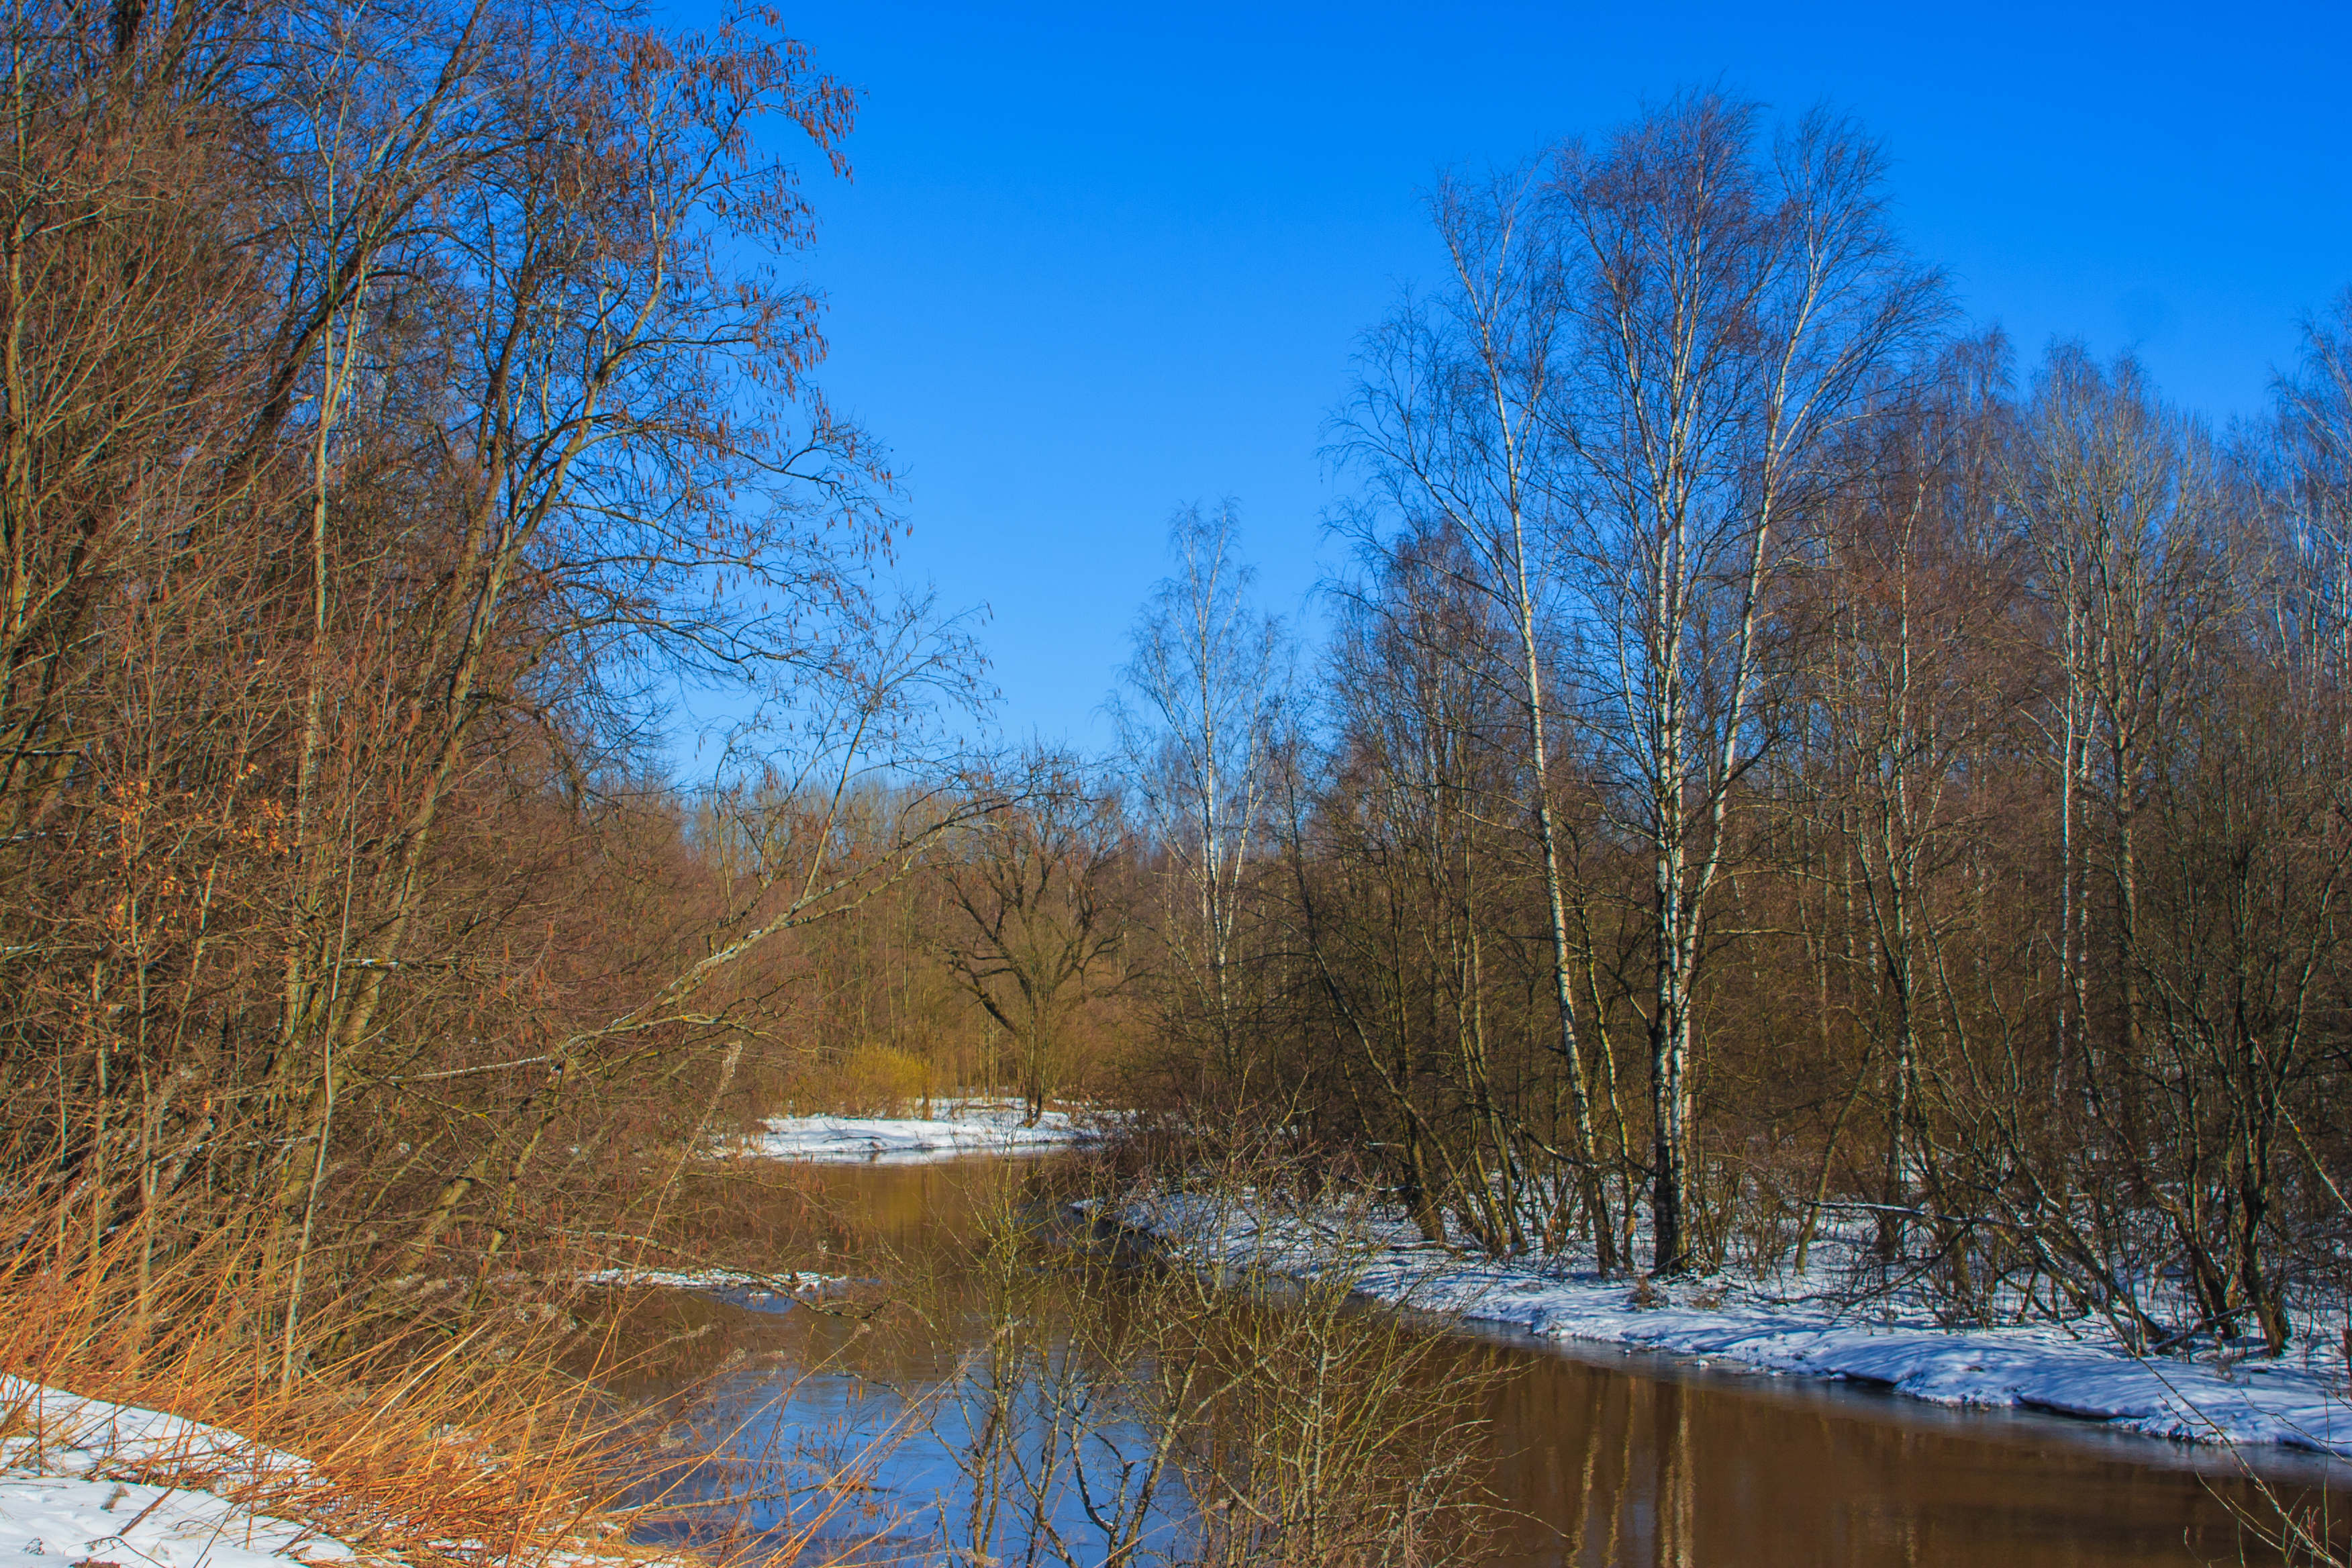
images, sky, plant, water, snow, blue, natural landscape, branch, wood, twig, tree, lacustrine plain, trunk, watercourse, grass, woody plant, fluvial landforms of streams, bank, riparian zone, landscape, plain, forest, lake, tidal marsh, grassland, wetland, freezing, winter, woodland, frost, marsh, wildlife, stream, Freshwater marsh, reservoir, fen, creek, reflection, pond, bog, riparian forest, nature reserve, salt marsh, prairie, floodplain, horizon, temperate broadleaf and mixed forest, channel, Northern hardwood forest, evening, loch, swamp, grove, deciduous, bayou, plant stem, birch family, bridge, autumn, canal, inlet, road, river